Bill Cracks Down

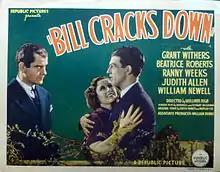
Lobby card

Bill Cracks Down is a 1937 American action romantic drama film directed by William Nigh and starring Grant Withers, Beatrice Roberts, Ranny Weeks and Judith Allen. It was produced and distributed by Republic Pictures. The film was released under the alternative title Men of Steel in the United Kingdom.